Beshalach

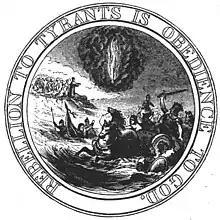
Franklin's design for the Great Seal of the United States (1856 illustration by Benson J. Lossing)

Similarly, the Massachusetts minister Phillips Payson preached of the American Revolution that "the finger of God has indeed been so conspicuous in every stage of our glorious struggle, that it seems as if the wonders and miracles performed for Israel of old, were repeated anew for the American Israel, in our day." Payson also likened George III to pharaoh, saying: "The hardness that possessed the heart of Pharaoh of old, seems to have calloused the heart of the British King; and the madness that drove that ancient tyrant and his hosts into the sea, appears to have possessed the British court and councils."